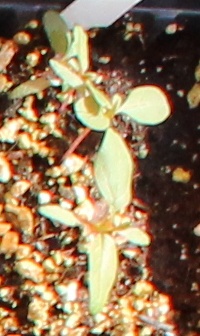
Label: Waterhemp